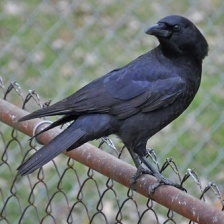
Species: CROW
Scientific name: CORVUS